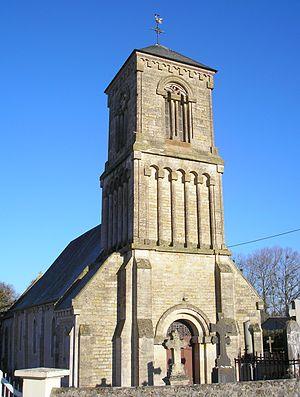
Bucéels (Normandie, France). L'église Saint-Germain.
Bucéels est une commune française, située dans le département du Calvados en région Normandie, peuplée de 397 habitants.